Swami Sri Yukteswar Giri

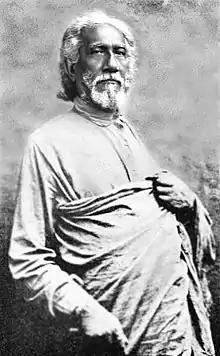

Swami Sri Yukteswar Giri (also written Sriyuktesvara, Sri Yukteshwar) (Devanagari: ) (10 May 1855 – 9 March 1936) is the monastic name of Priya Nath Karar (also spelled as Priya Nath Karada and Preonath Karar), an Indian monk and yogi, and the guru of Paramahansa Yogananda and Swami Satyananda Giri. Born in Serampore, West Bengal, Sri Yukteswar was a Kriya yogi, a Jyotishi (Vedic astrologer), a scholar of the Bhagavad Gita and the Upanishads, an educator, author, and astronomer. He was a disciple of Lahiri Mahasaya of Varanasi and a member of the "Giri" branch of the Swami order. As a guru, he had two ashrams, one in Serampore and another in Puri, Odisha, between which he alternated his residence throughout the year as he trained disciples.